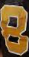
Number: 8